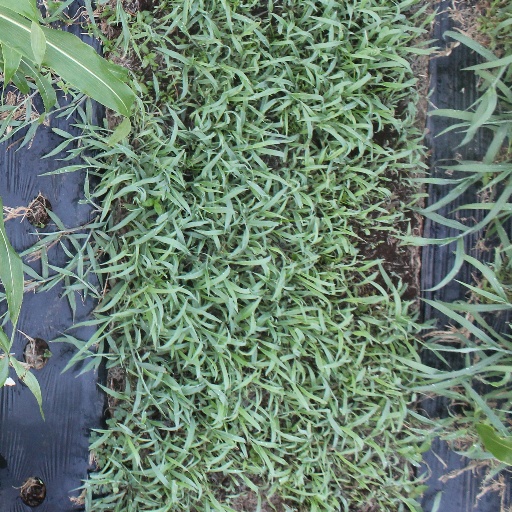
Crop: sorghum